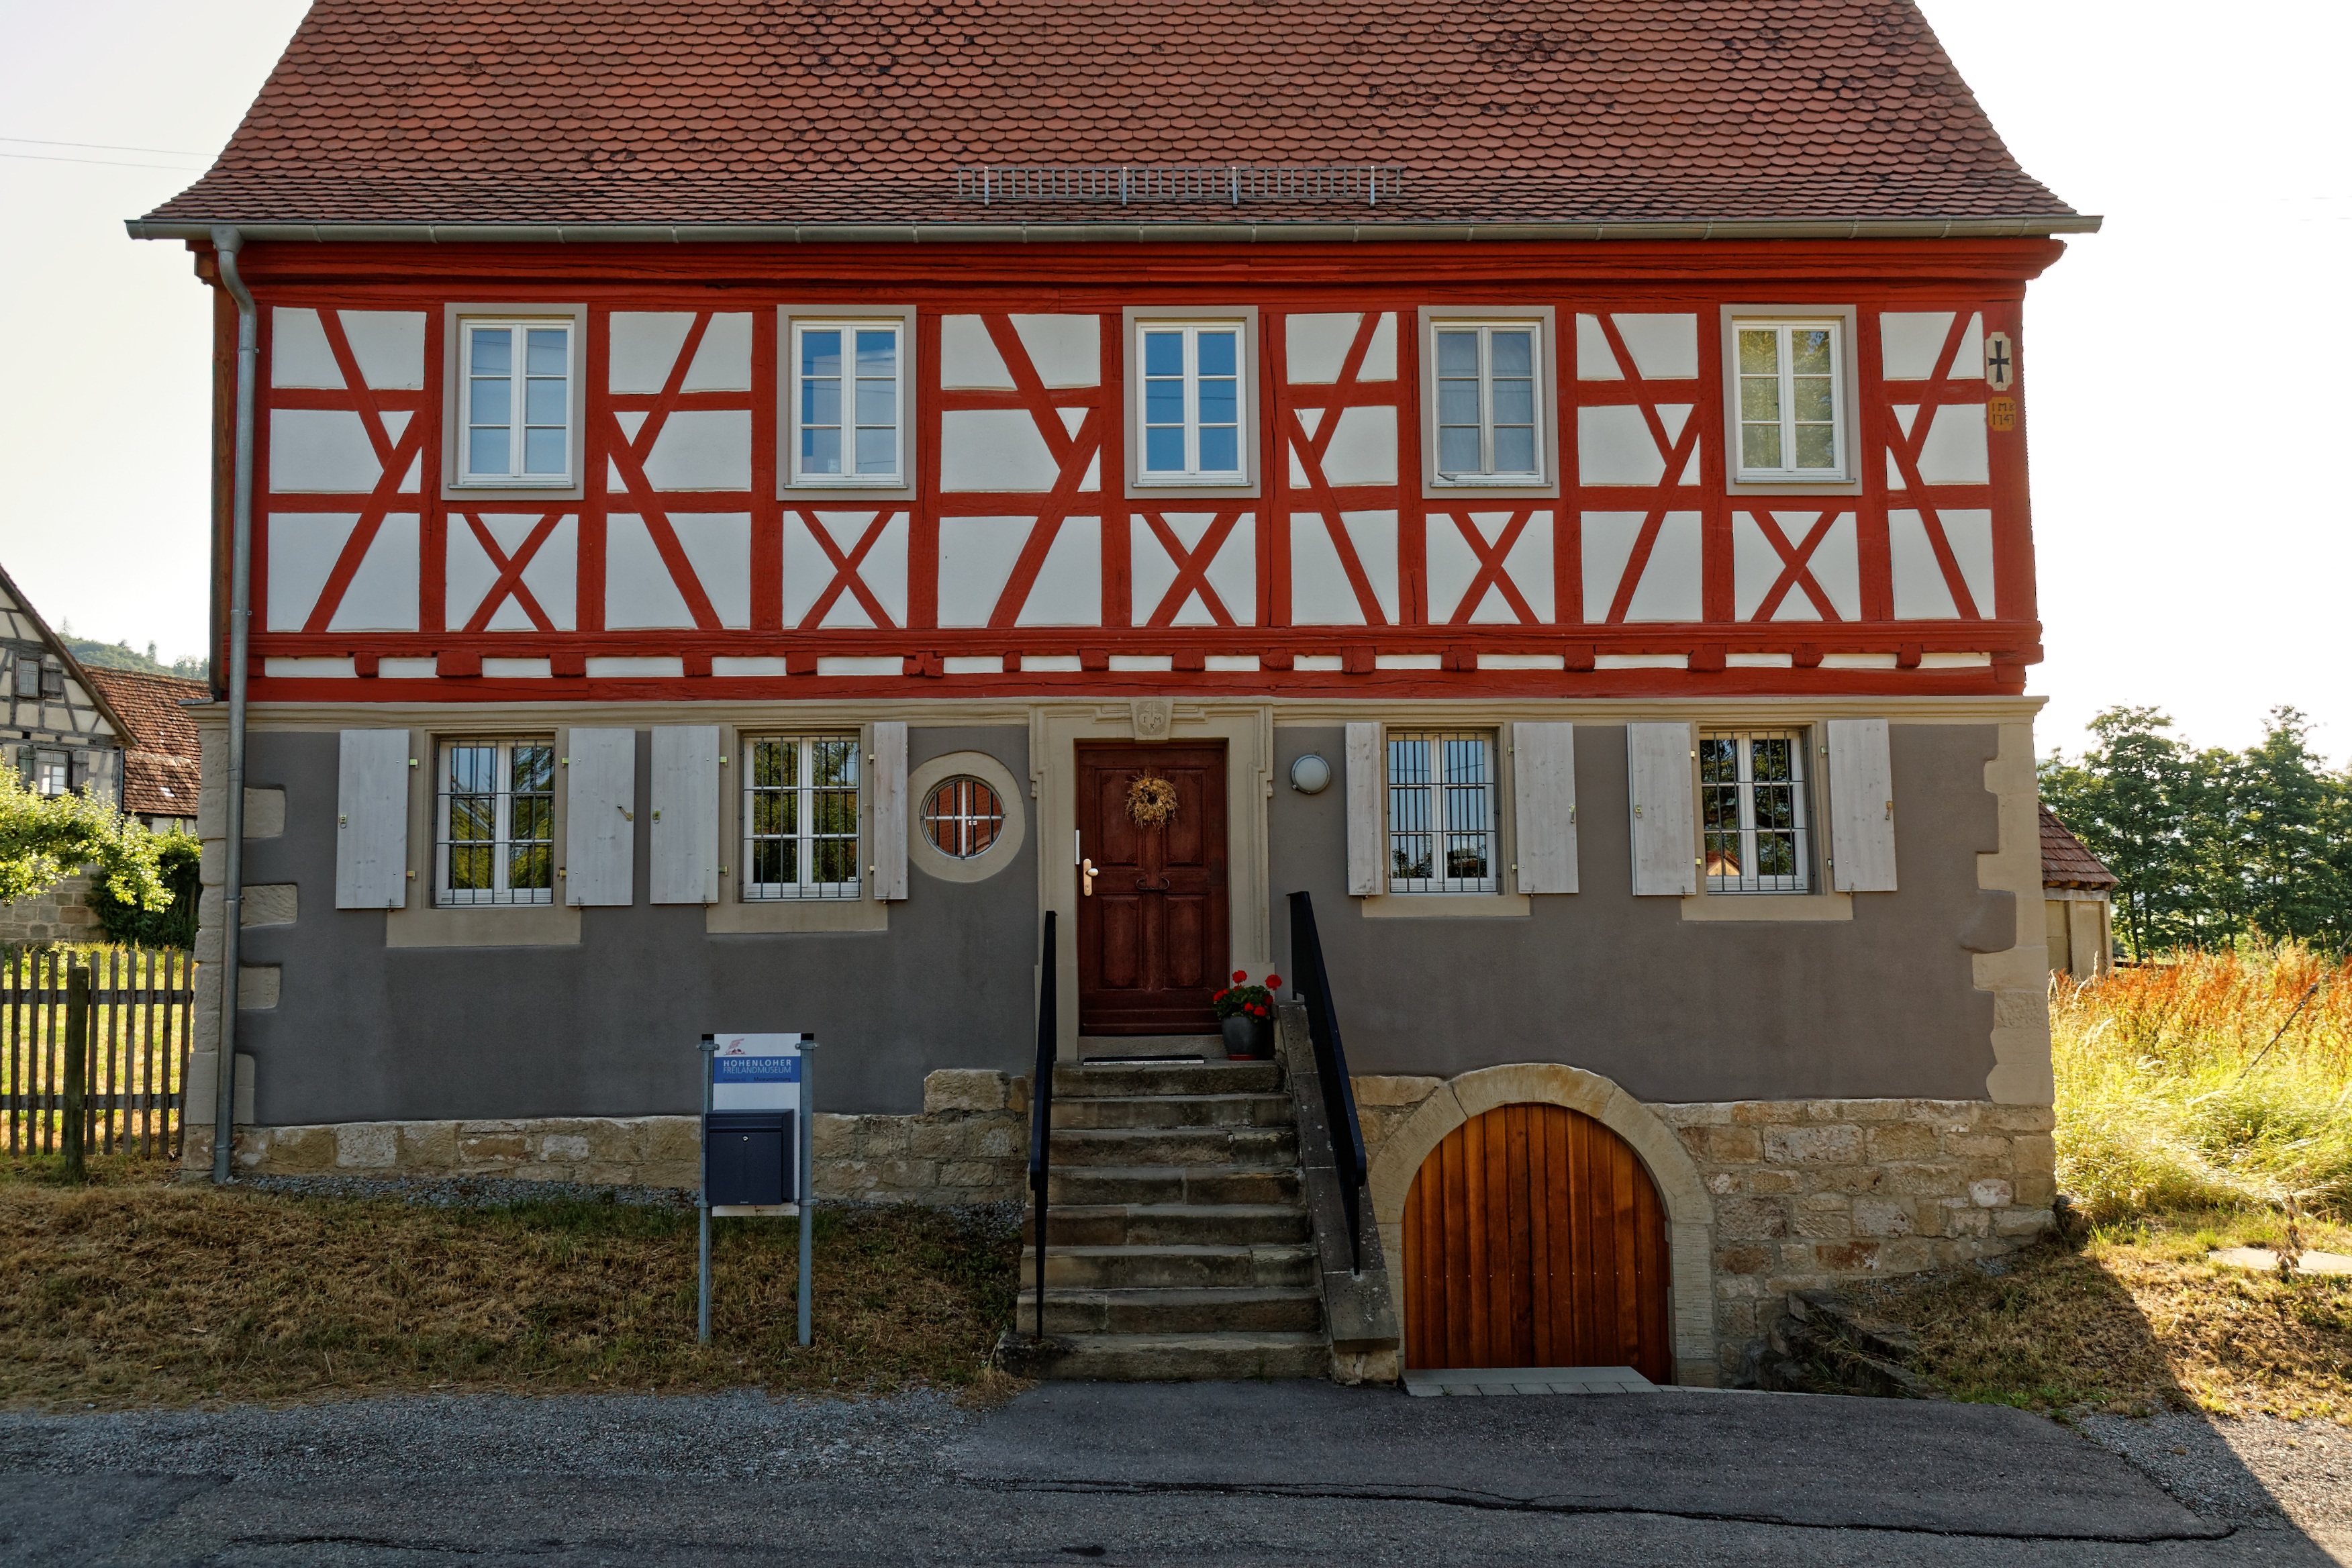
architecture, town, building, old, home, monument, cottage, facade, property, chapel, door, front door, stairs, estate, input, fachwerkhaus, truss, outdoor museum